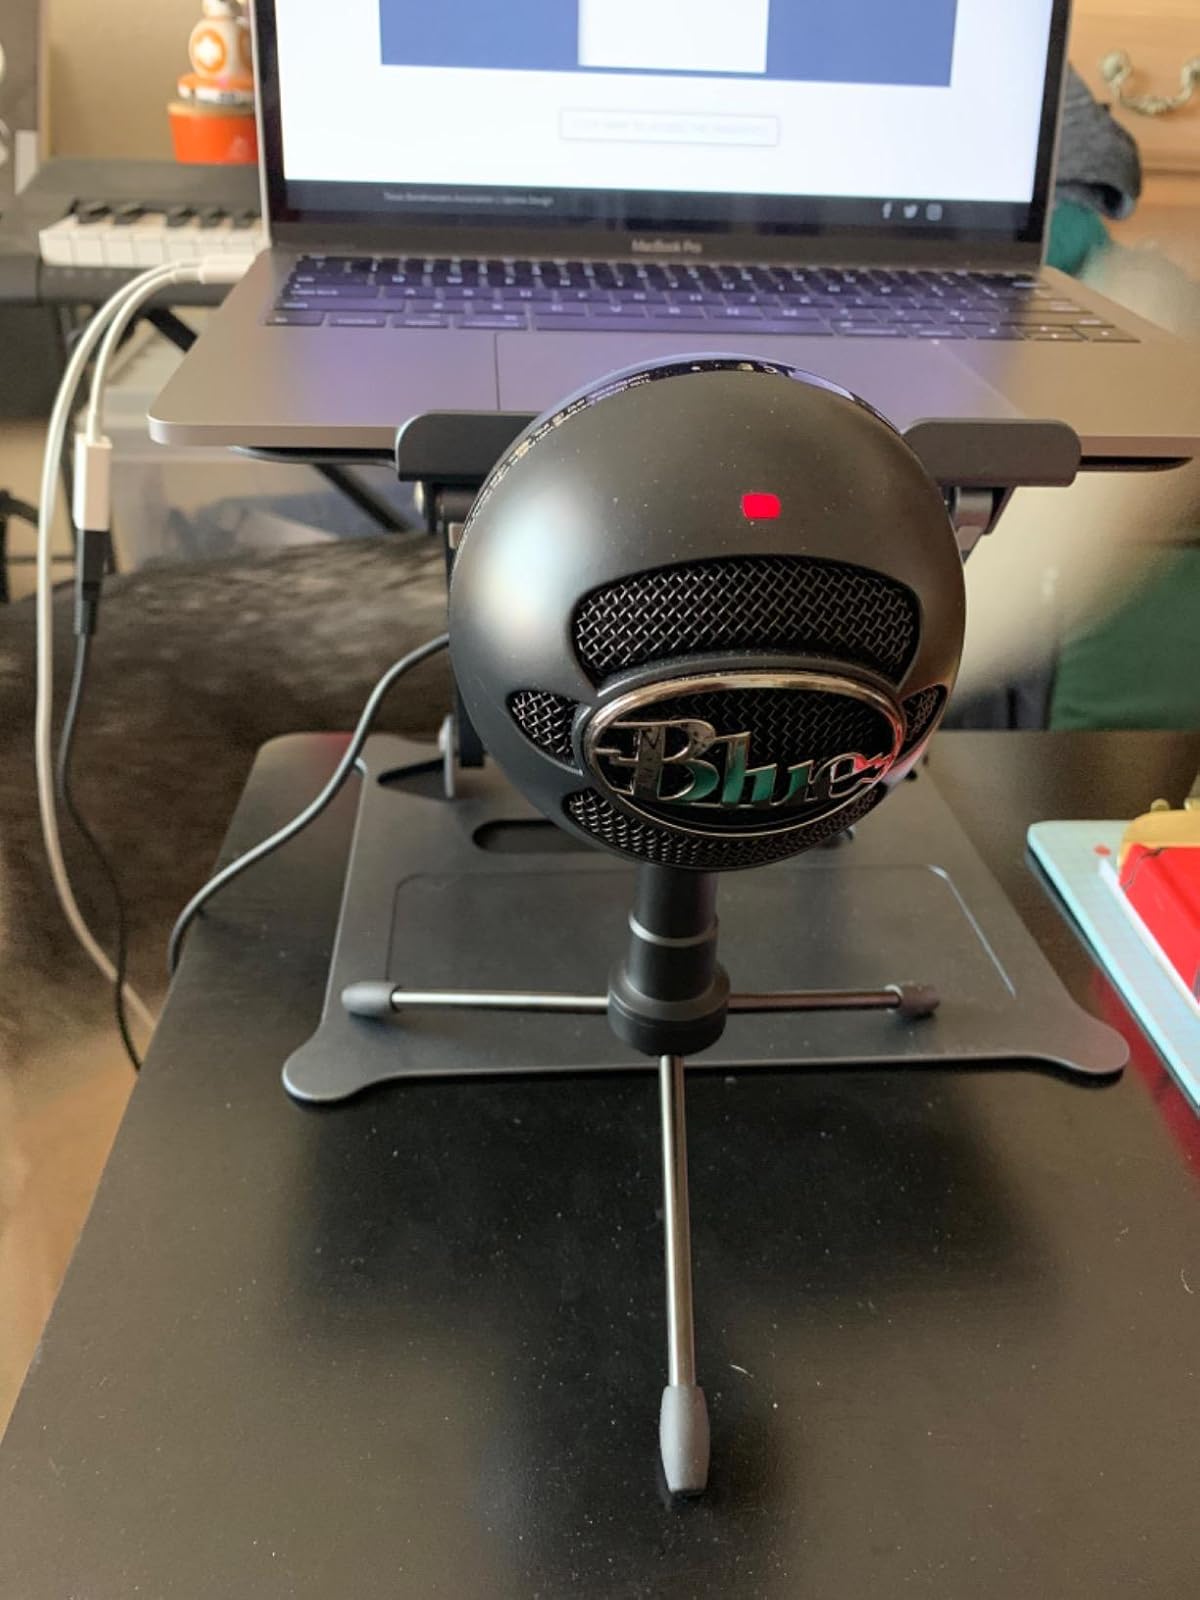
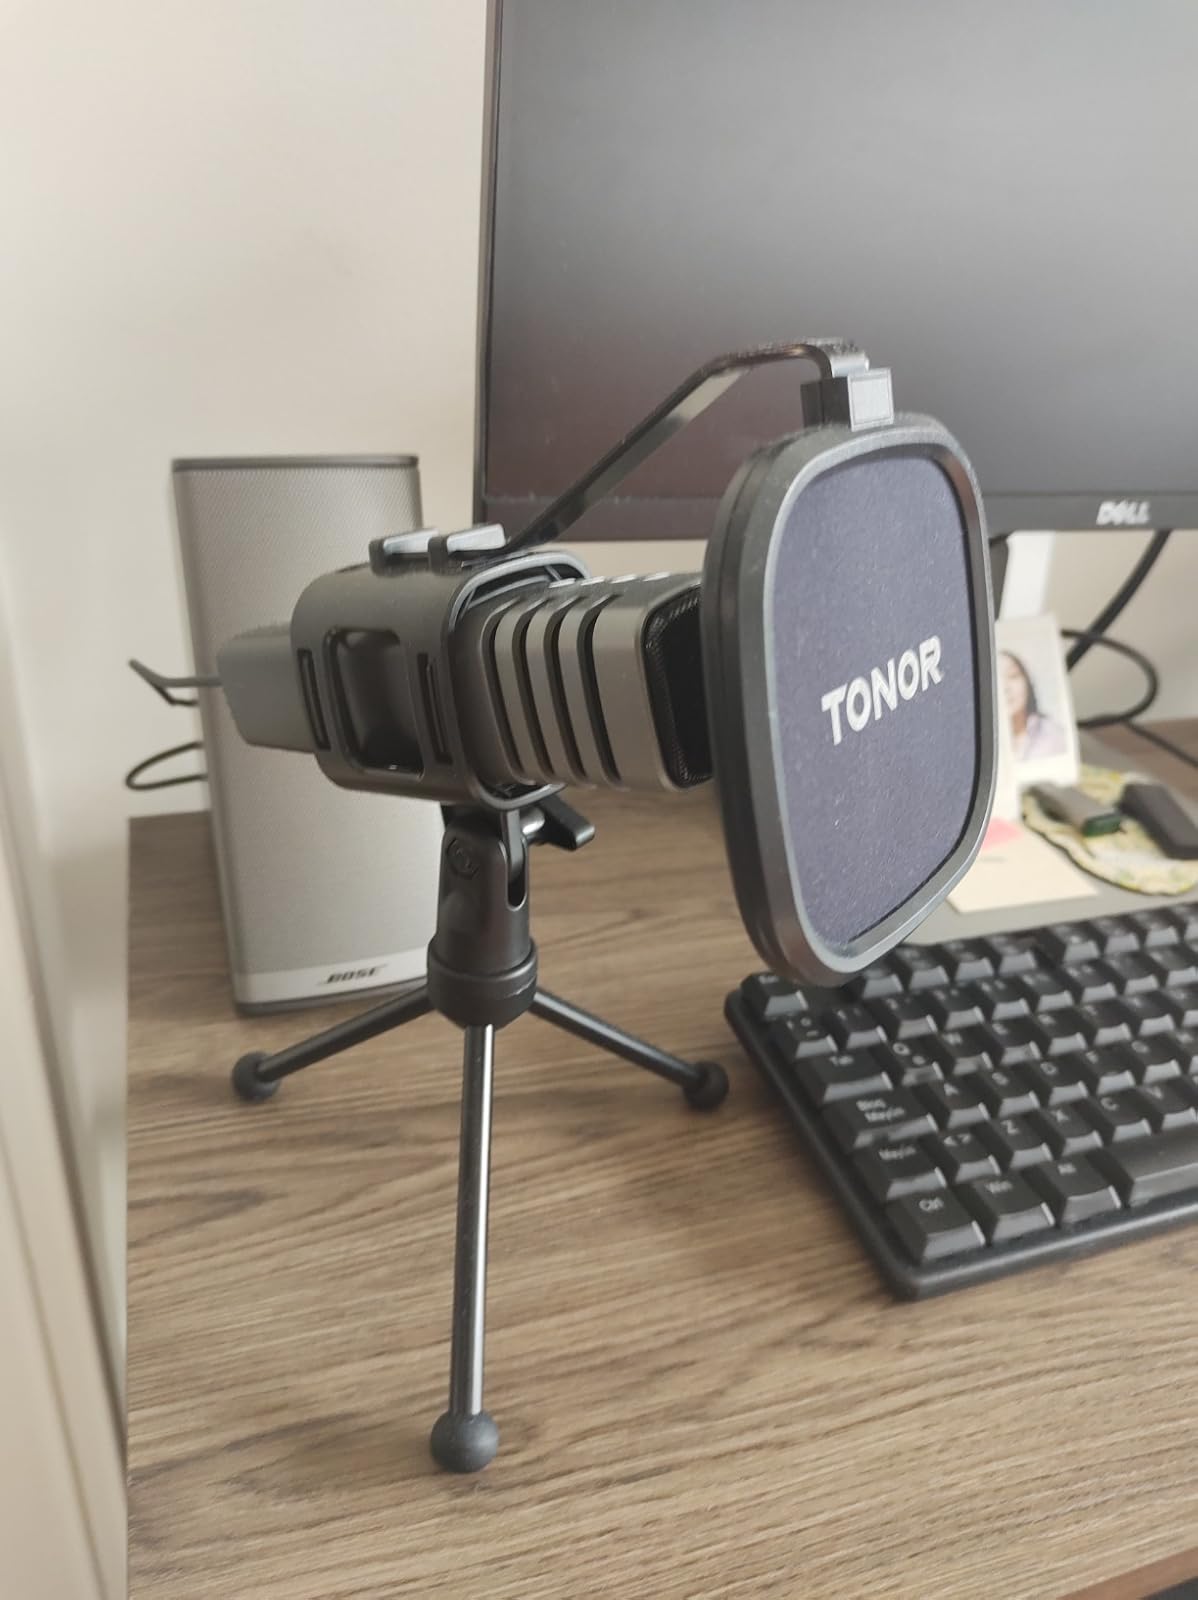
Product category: microphone
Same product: no